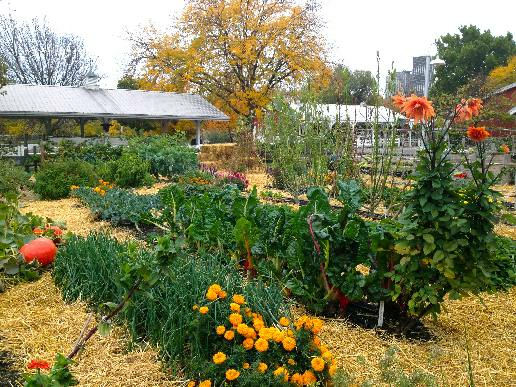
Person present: No